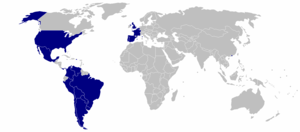
Implantation mondiale de la banque BBVA
Banco Bilbao Vizcaya Argentaria est un groupe bancaire multinational espagnol basé à Madrid et à Bilbao. C'est l'une des plus grandes institutions financières du monde et est présente principalement en Espagne, au Mexique, en Amérique du Sud, aux États-Unis et en Turquie.